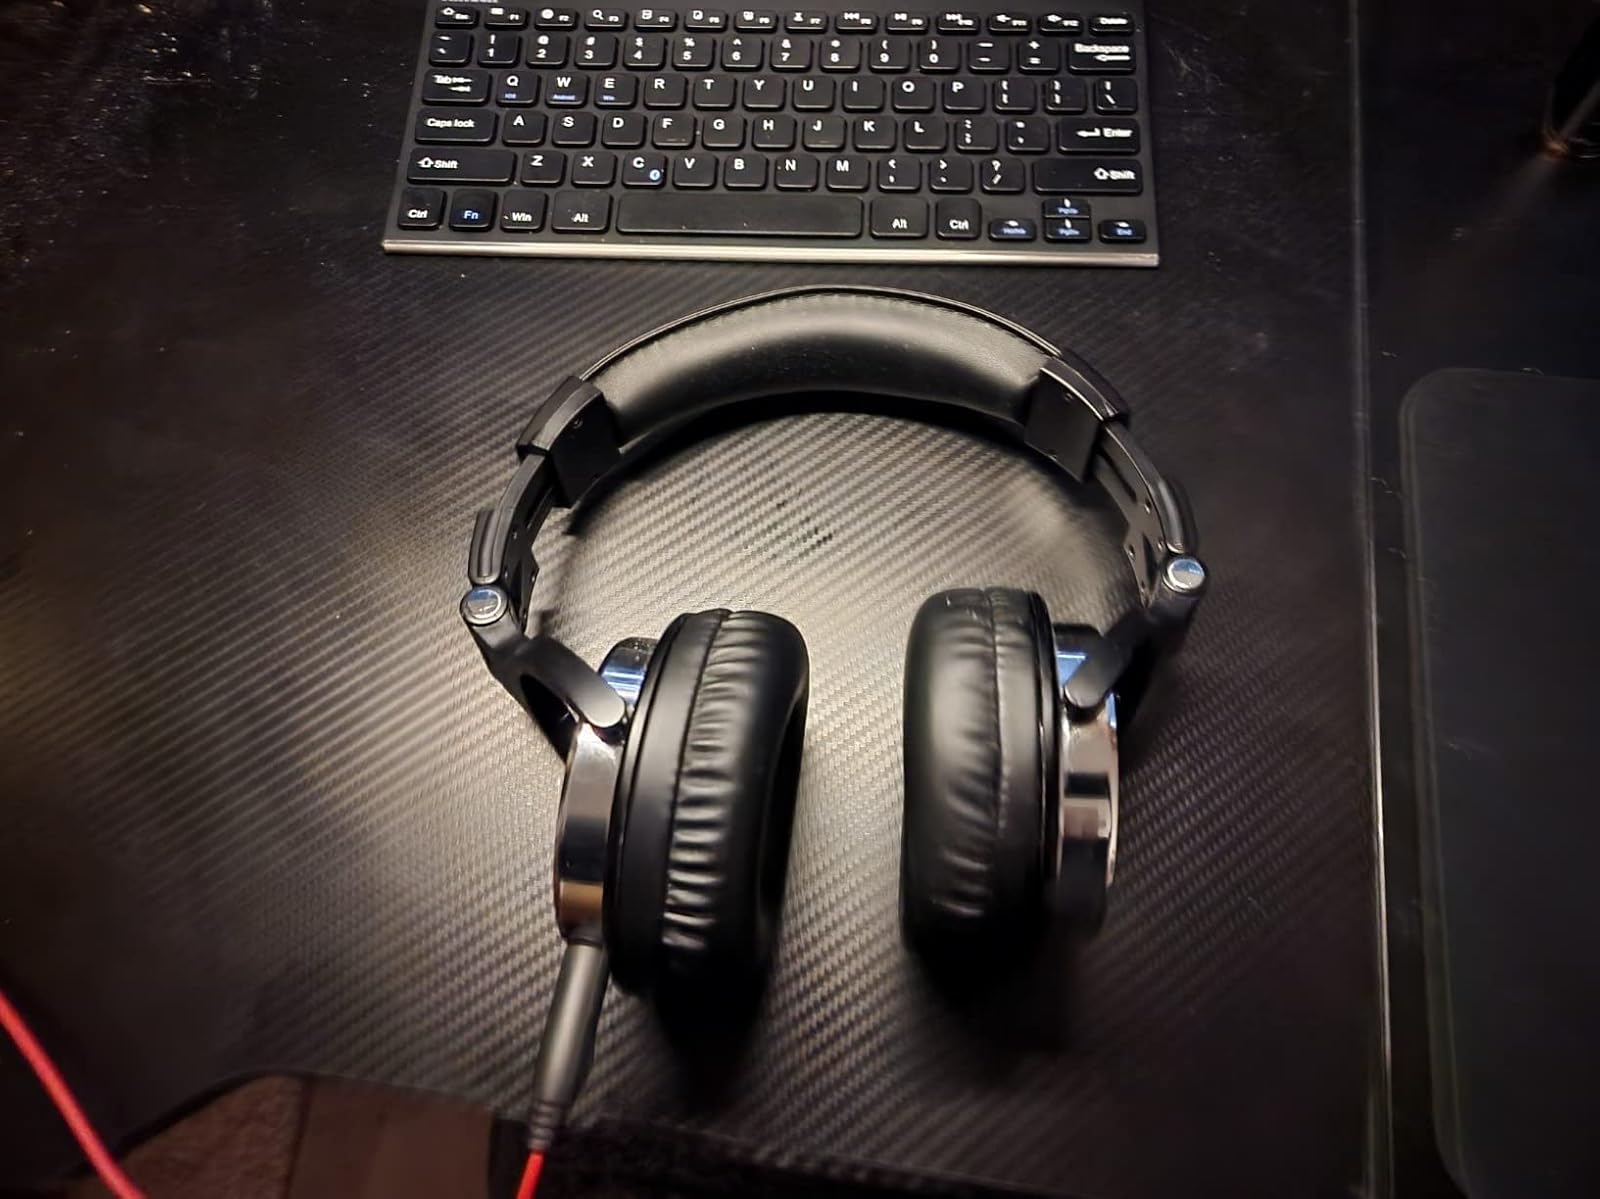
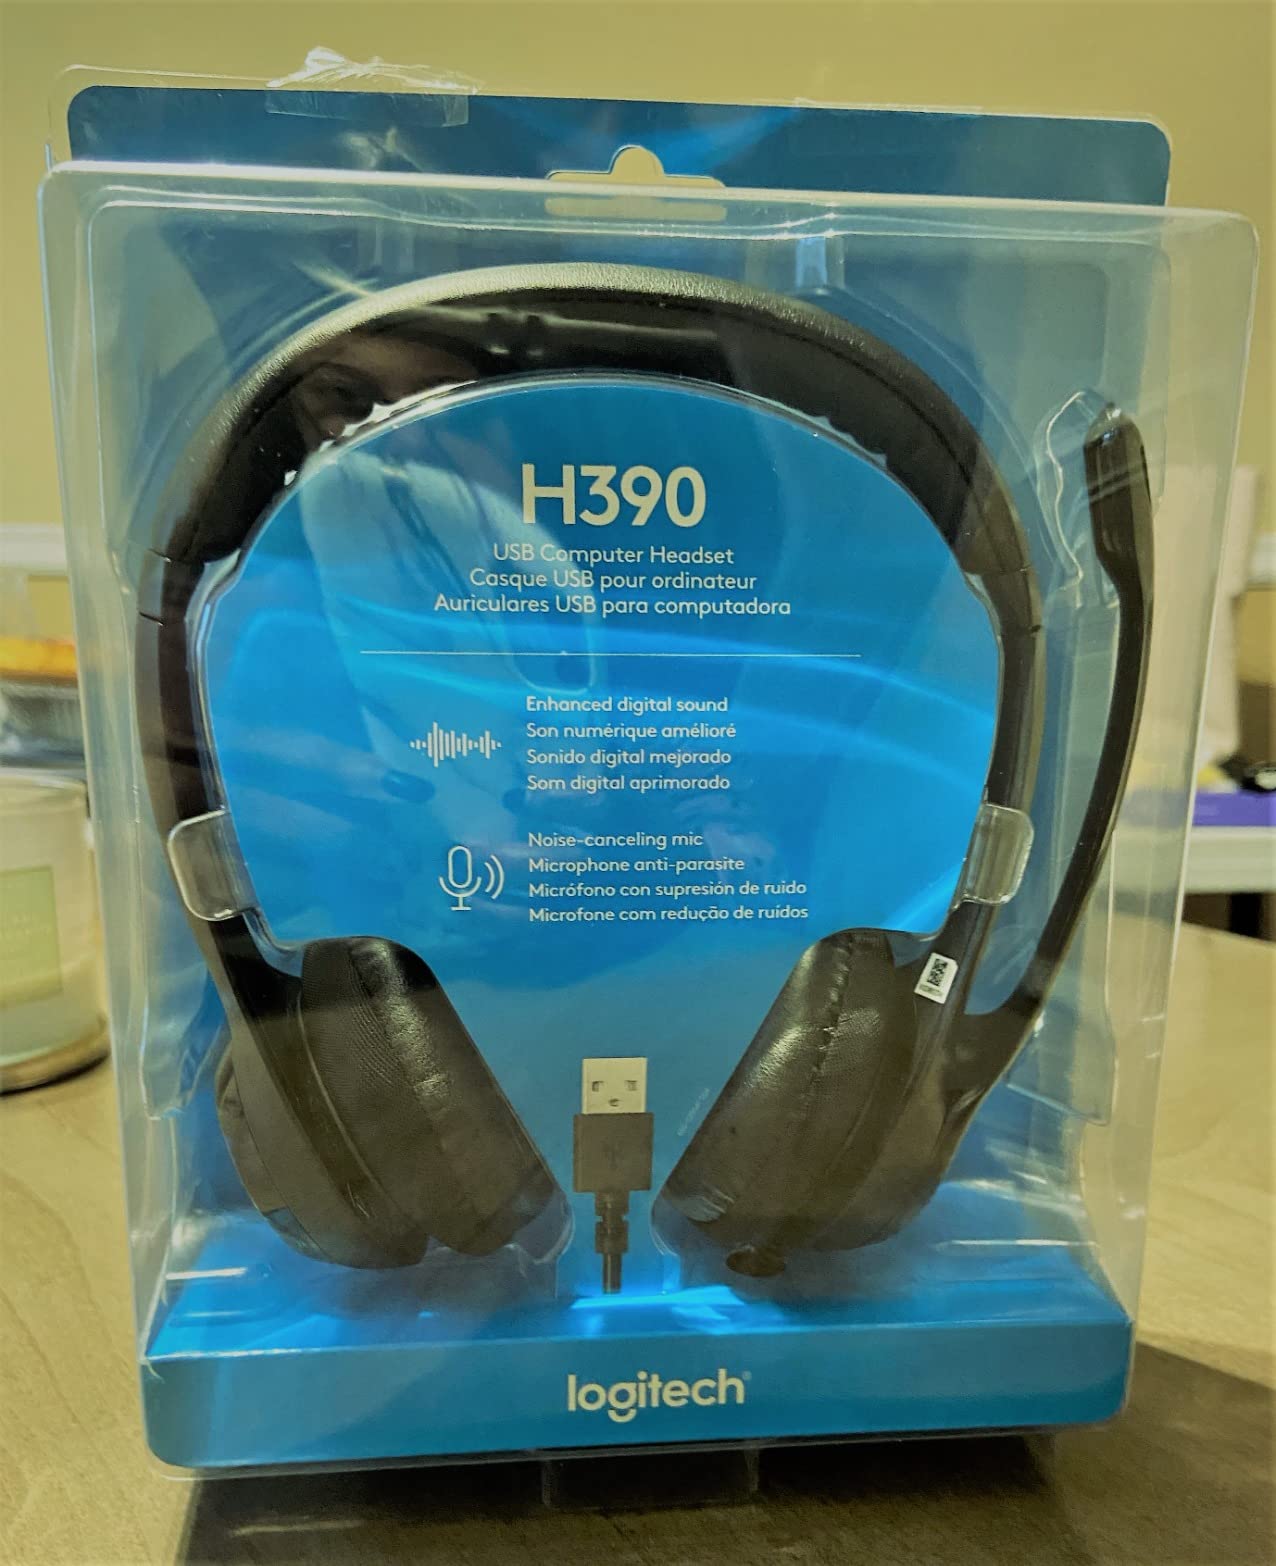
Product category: headphones
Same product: no